Exclusive psalmody

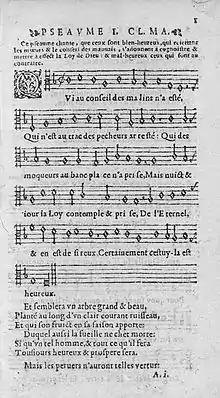
Psalm 1 from the 1562 edition of the "Genevan Psalter"

Exclusive psalmody is the practice of singing only the biblical Psalms in congregational singing as worship. Today it is practised by several Protestant, especially Reformed denominations. Hymns besides the Psalms have been composed by Christians since the earliest days of the church, but psalms were preferred by the early church and used almost exclusively until the end of the fourth century. During the Protestant Reformation, Martin Luther and many other reformers, including those associated with the Reformed tradition, used hymns as well as psalms, but John Calvin preferred the Psalms and they were the only music allowed for worship in Geneva. This became the norm for the next 200 years of Reformed worship. Hymnody became acceptable again for the Reformed in the middle of the nineteenth century, though several denominations, notably the Reformed Presbyterians, continue the practice of exclusive psalmody.